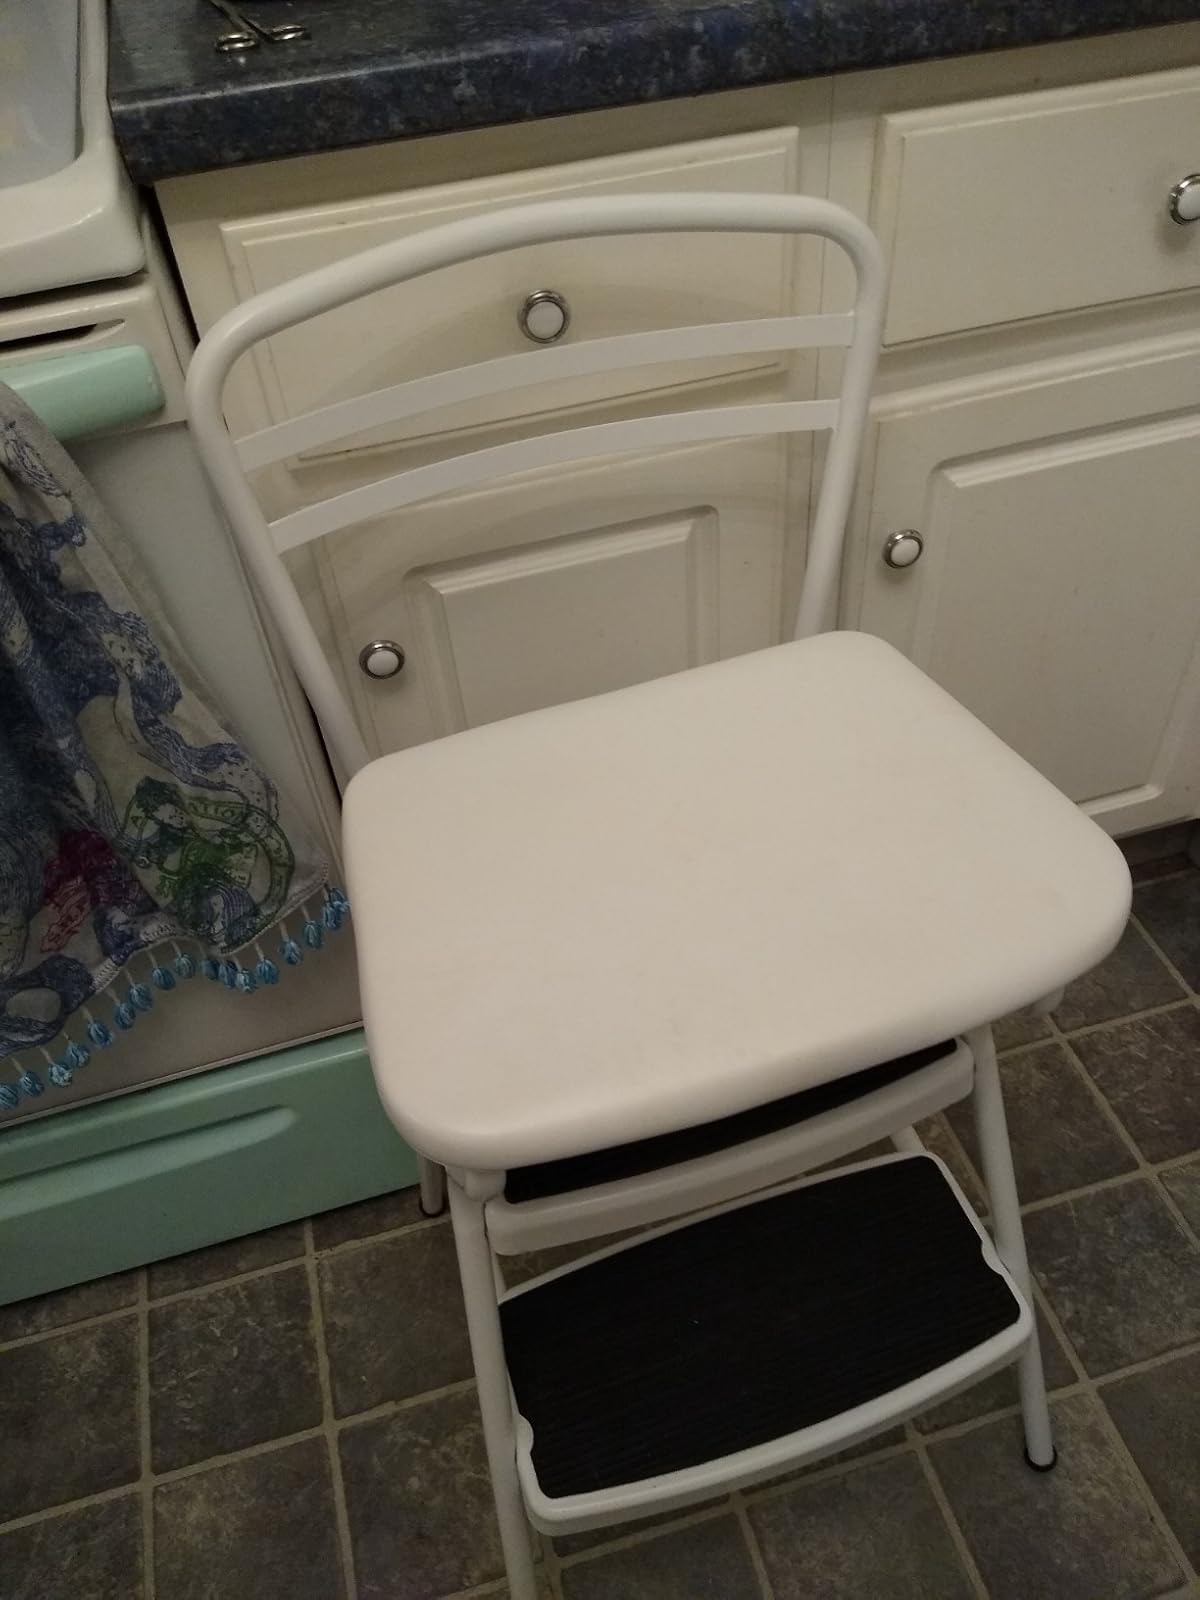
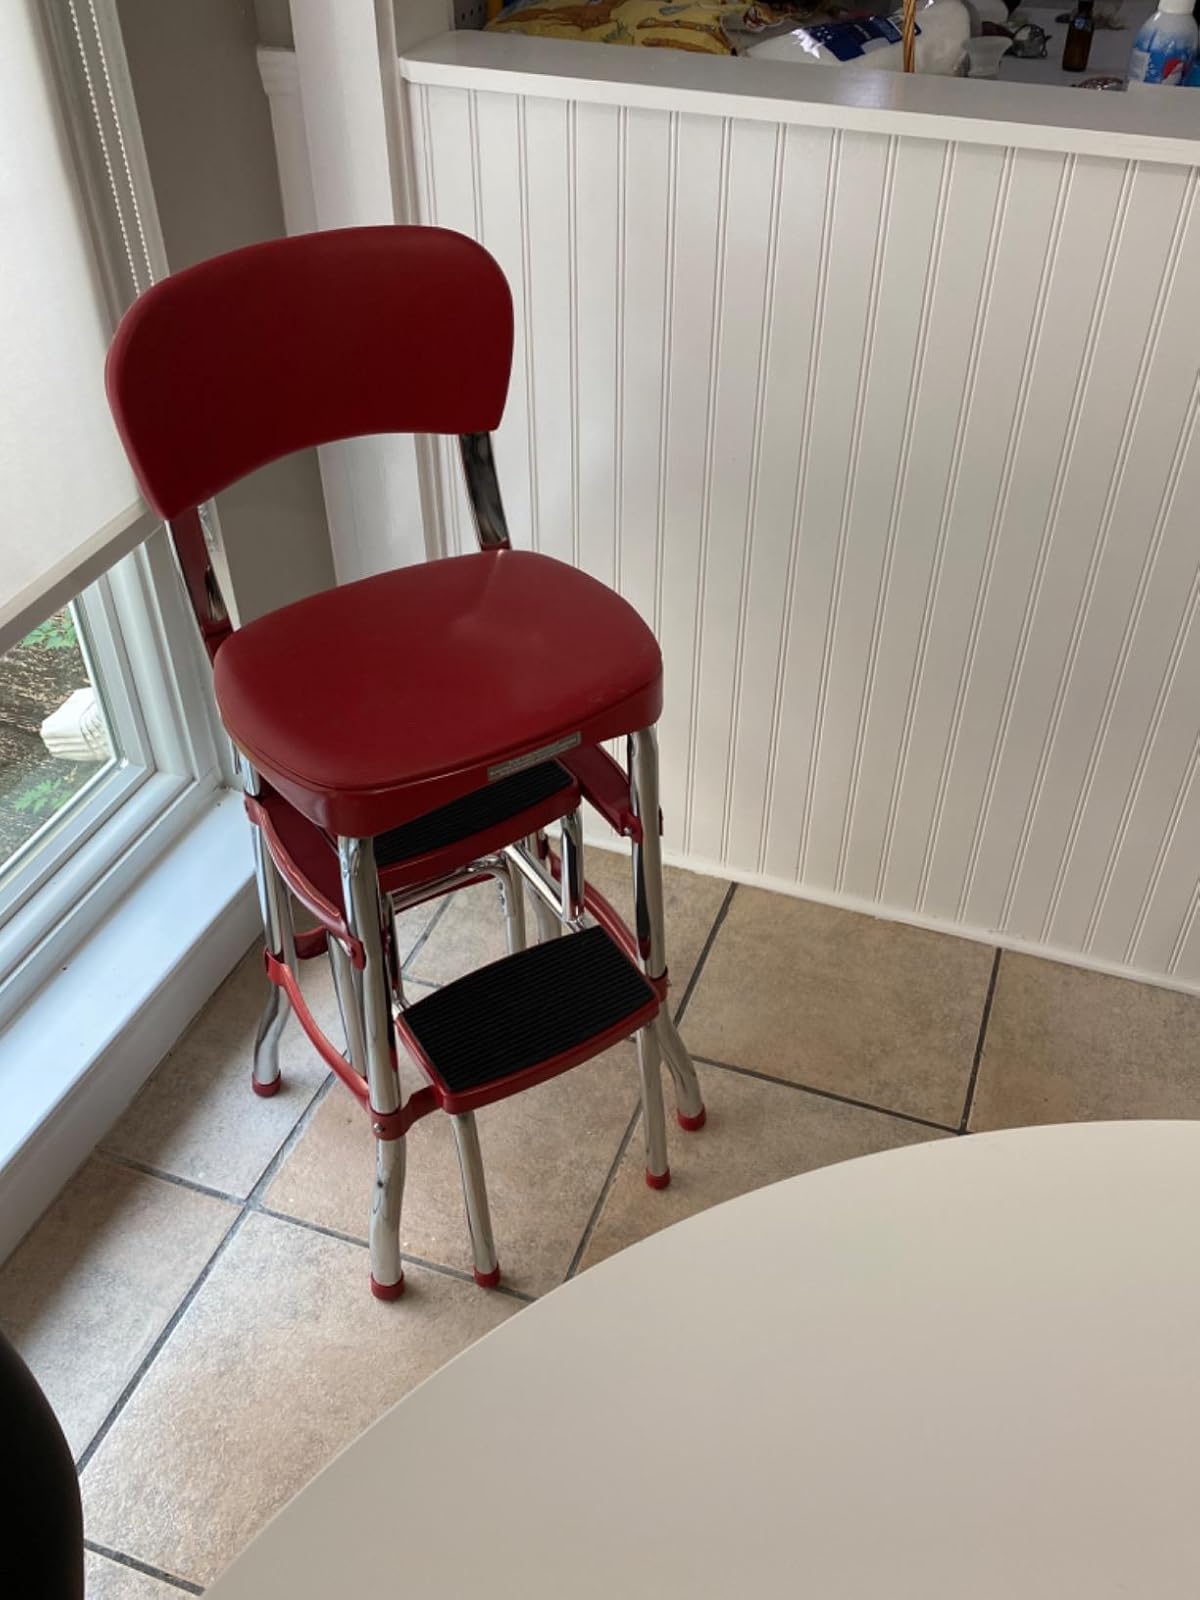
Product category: items_chair
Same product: no